Waino Tanttari Field Hay Barn

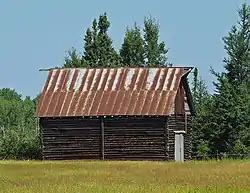
The Waino Tanttari Field Hay Barn from the south

The Waino Tanttari Field Hay Barn is a barn built with traditional Finnish log construction in Waasa Township, Minnesota, United States. It was built in 1935 by Finnish American farmer Waino Tanttari, and stands in isolation a quarter mile from the main cluster of buildings on the farmstead. The Tanttari Barn was listed on the National Register of Historic Places in 1990 for its state-level significance in the theme of agriculture. It was nominated for reflecting the successful conversion of northeastern Minnesota's cutover forests into farmland by late-19th and early-20th-century Finnish American settlers.